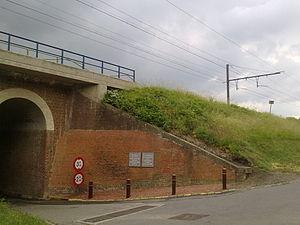
Site des plaques commémoratives en Français et Néerlandais de l'accident ferroviaire de Pécrot (Brabant Wallon) Belgique.
L'accident ferroviaire de Pécrot est une collision frontale survenue le 27 mars 2001 près de la gare de Pécrot entre un train de voyageurs AM 709 et une rame vide Sprinter 932 roulant à contre-sens et qui a fait huit morts et douze blessés.
Pécrot est un village de la commune belge de Grez-Doiceau, situé en Région wallonne dans la province du brabant wallon.